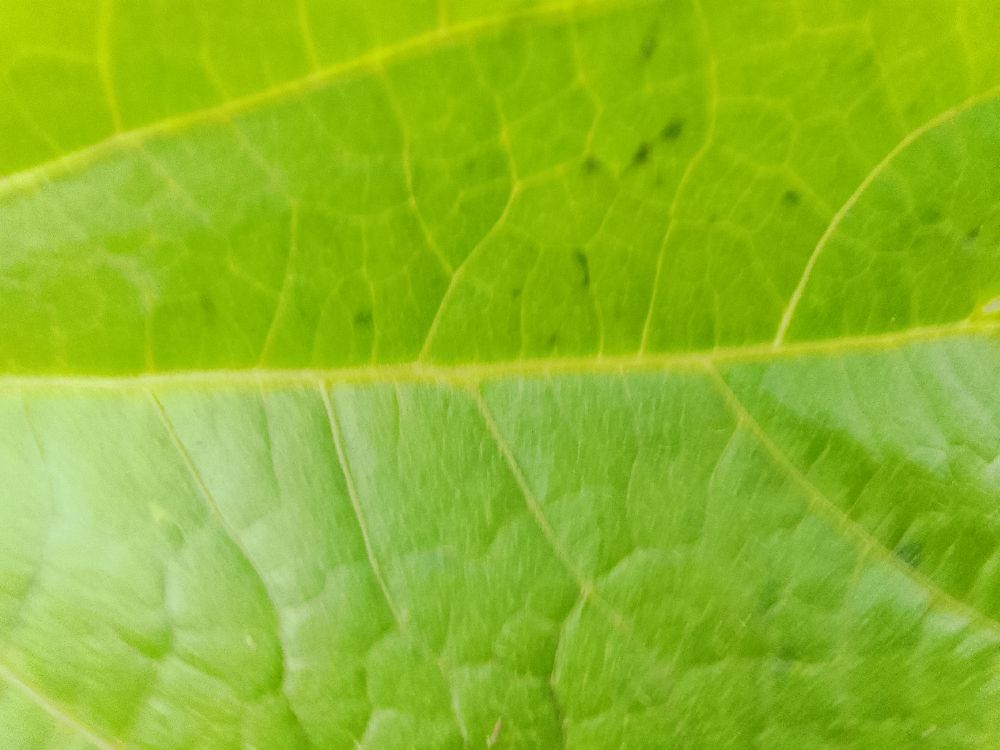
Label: healthy